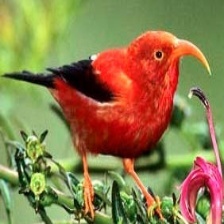
Species: IWI
Scientific name:  VESTIARIA COCCINEA.